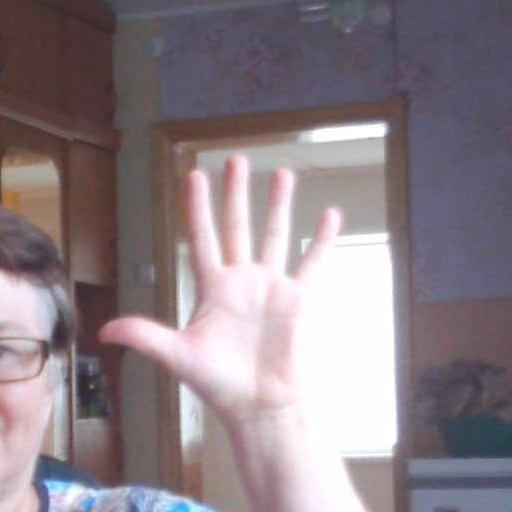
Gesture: palm